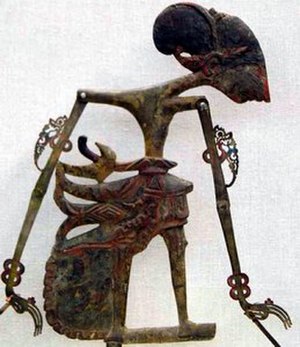
UNESCOs liste over immateriel kulturarv / I /  Indonesien
Wayang-dukke
UNESCOs liste over immateriel kulturarv er en liste over immateriel kulturarv som FN-organisationen arbejder for at sikre og bevare. Det er et tema som for alvor blev sat på den politiske dagsorden med UNESCOs konvention til sikring af immateriel kulturarv af 17. oktober 2003. Konventionen blev godkendt af Danmark i 2009, og den trådte i kraft i Danmark i 2010.